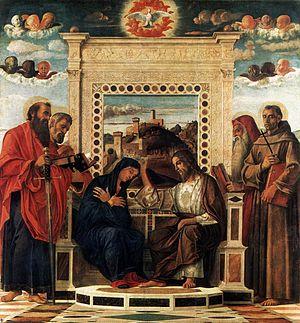
La Renaissance vénitienne est la déclinaison de l'art de la Renaissance développé à Venise entre les XVᵉ et XVIᵉ siècles.